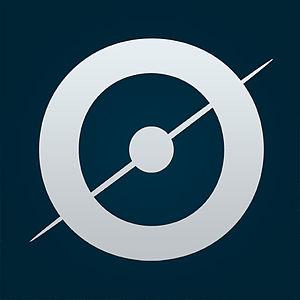
Zooniverse est un portail de science citoyenne, extension du projet original Galaxy Zoo qui invitait les internautes à classer les galaxies. Contrairement à des projets tels que SETI@Home, ce type de projet ne demande pas simplement du temps-calcul aux internautes, mais réclame aussi leur attention : c'est l'internaute qui fait le travail.